Argentine Naval Aviation

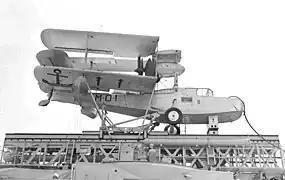
Argentine Navy Walrus MK-IV on board cruiser "La Argentina", San Francisco, 1940

COAN was officially established on 17 October 1919 as the Naval Air Service. Over the following years, the COAN operated a variety of aircraft, mainly advanced trainer types imported from the USA including the North American AT-6, the Beechcraft AT-11 and the Consolidated PBY Catalina. Sikorsky S-51 helicopters joined the service shortly after the war in 1949.